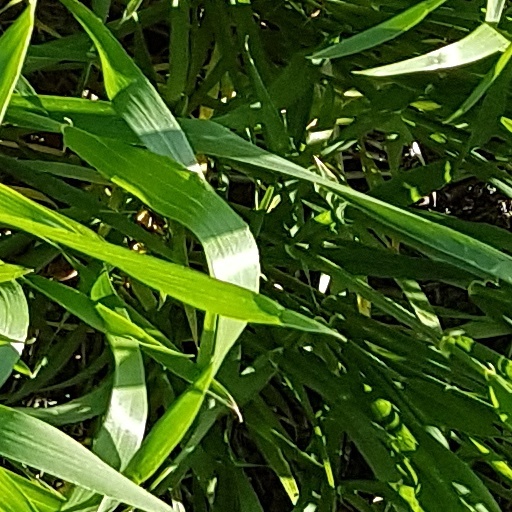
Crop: wheat